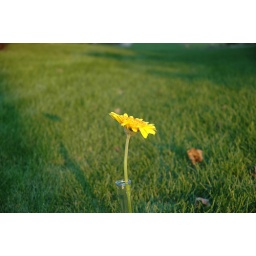
yellow gerbera daisy in profile and shadow